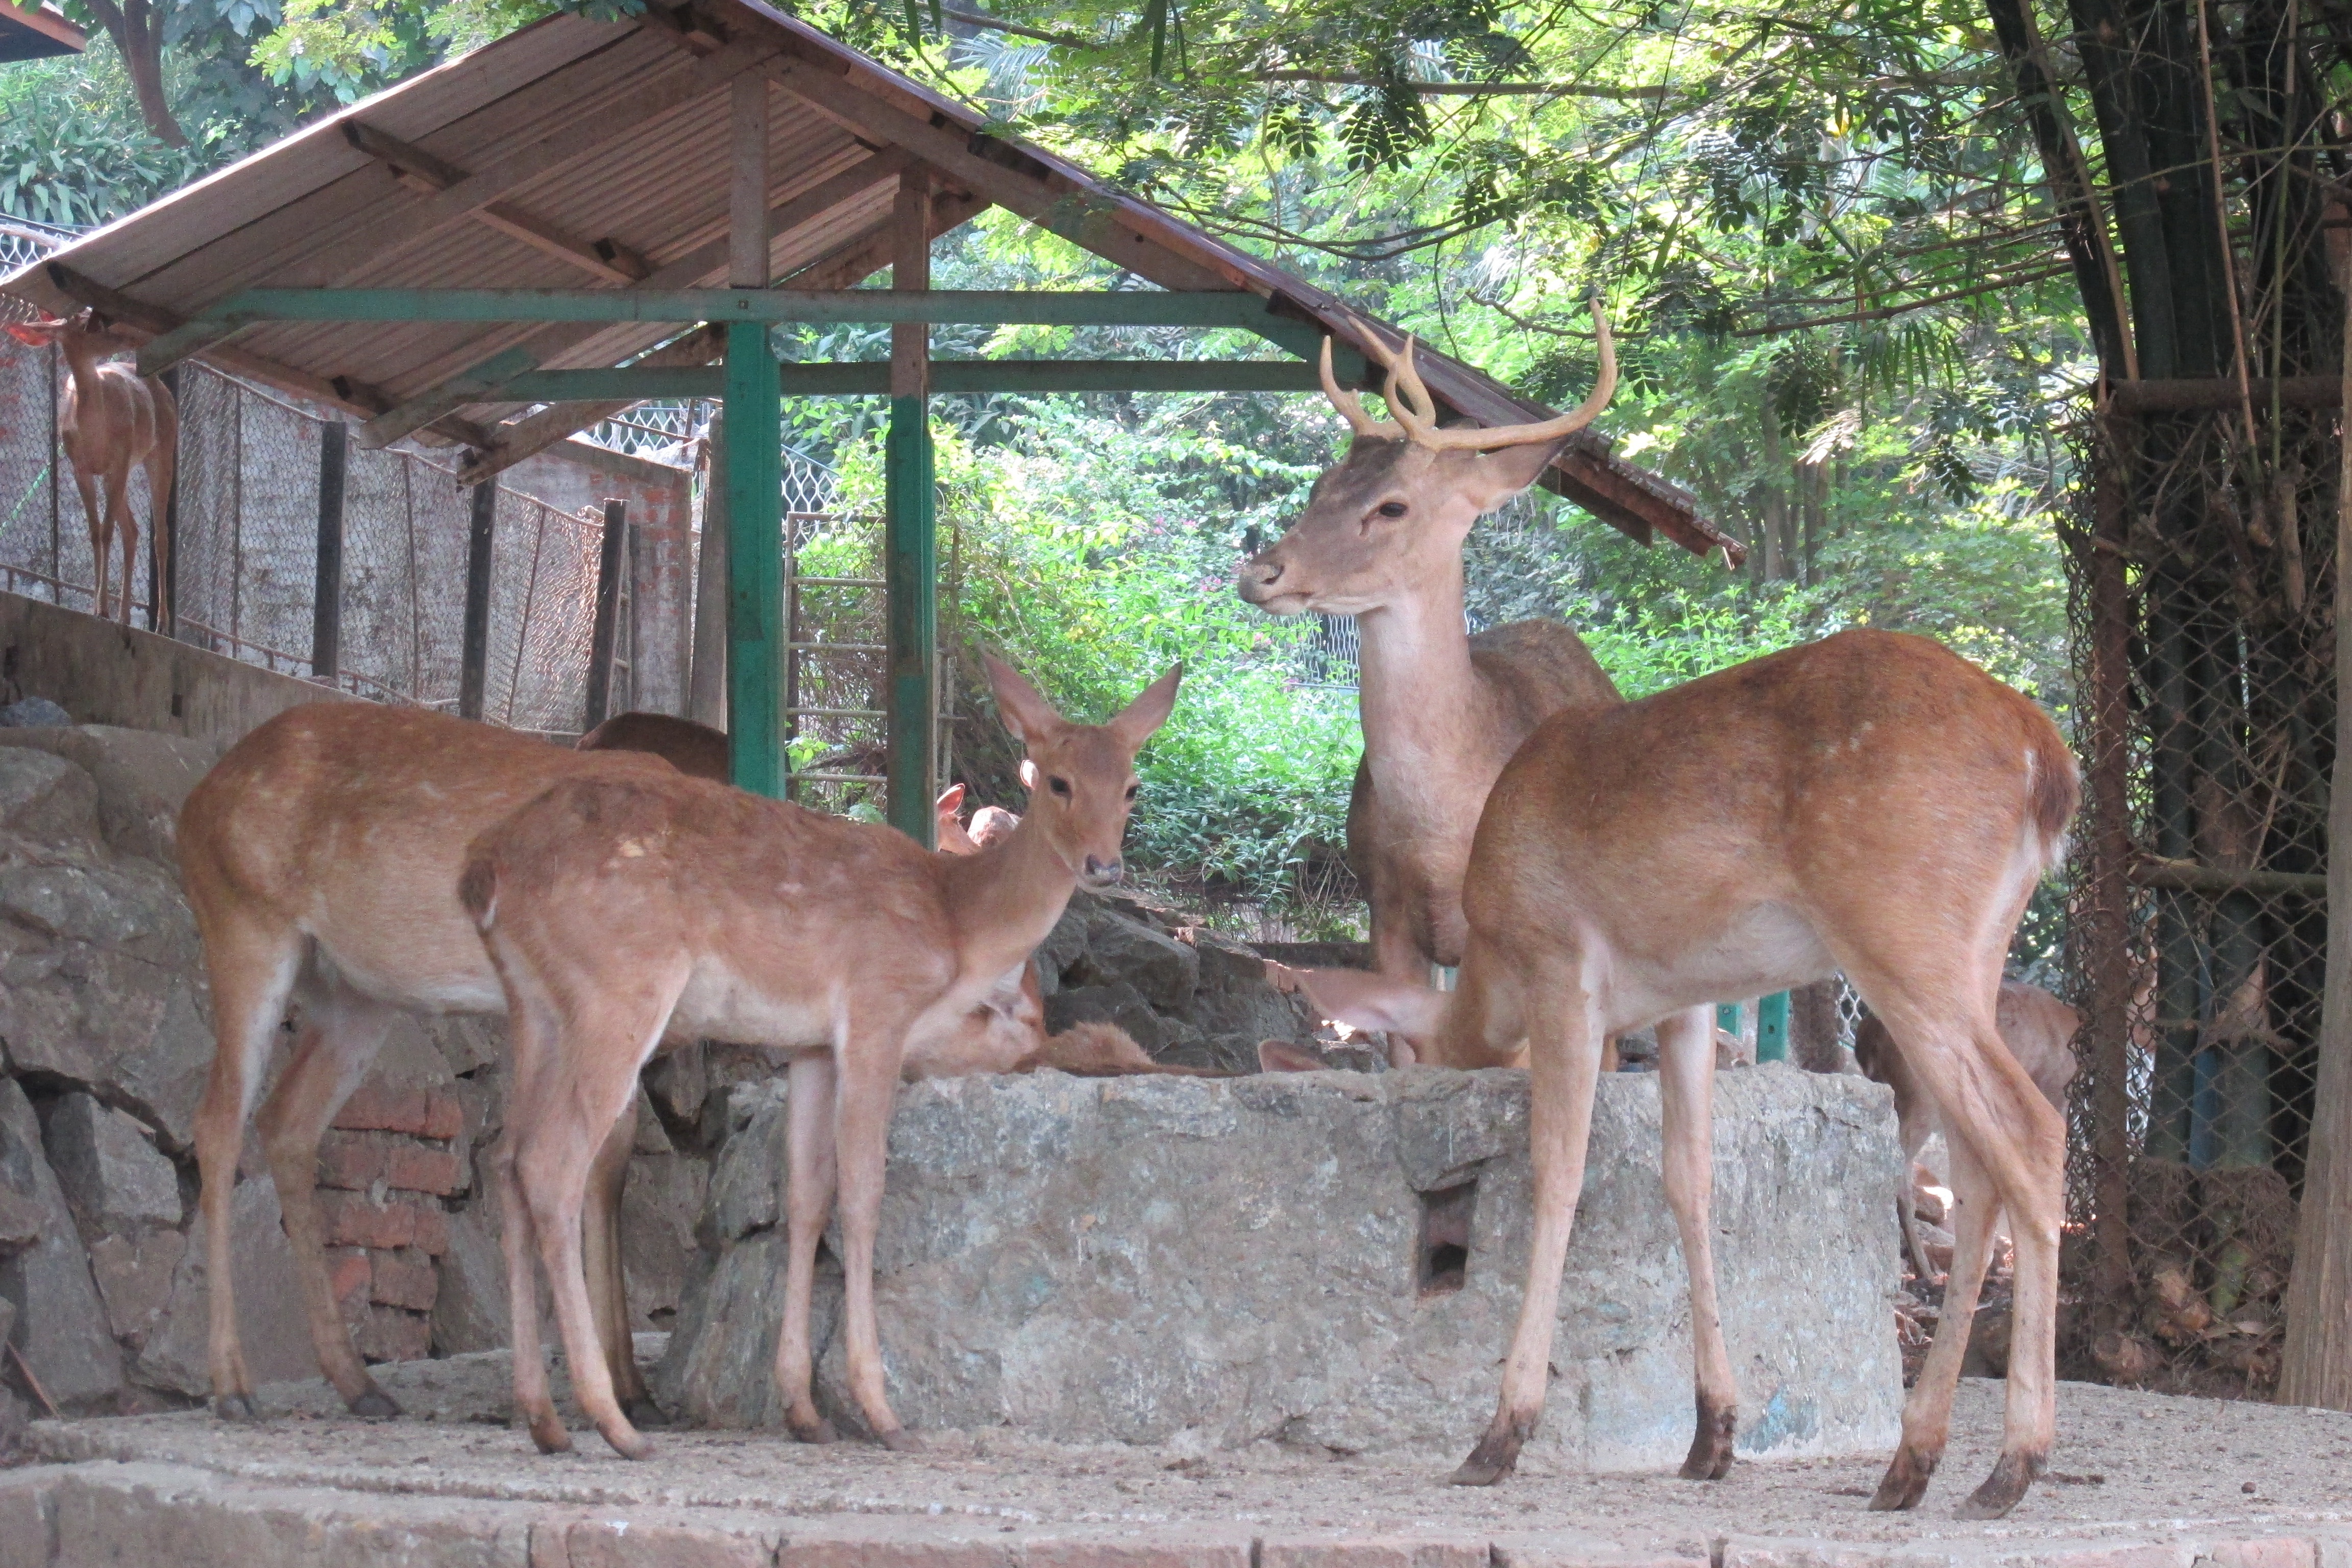
travel, wildlife, deer, zoo, mammal, fauna, vertebrate, impala, myanmar, yangon, burma, white tailed deer, pack animal